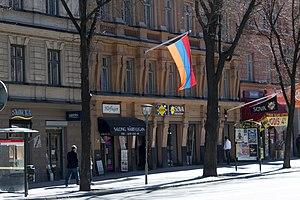
Les représentations diplomatiques de l'Arménie s'étendent sur différents continents. Elles regroupent les représentations auprès d'autres États et auprès de certaines organisations internationales.